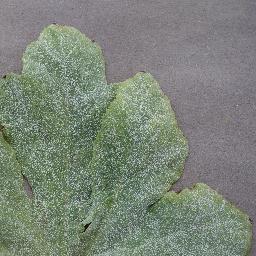
Label: Squash___Powdery_mildew